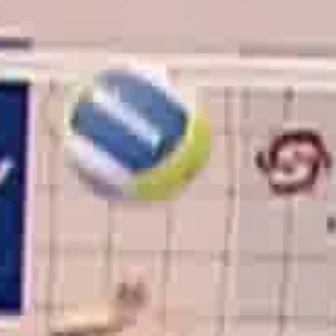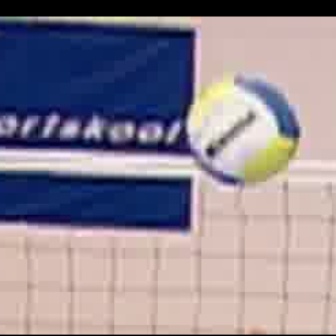
  Please identify the target specified by the bounding box [53,50,208,206] in the first image and locate it in the second image. Return the coordinates in [x_min,y_min,x_max,y_max] format.
Answer: [178,71,295,188]